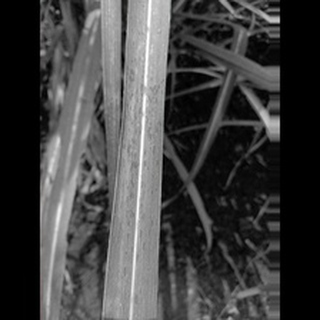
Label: sugarcane_rust